Metropolitan Museum of Art

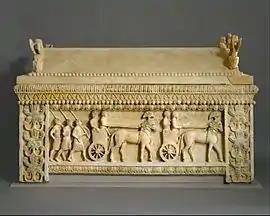
The Amathus sarcophagus, from Amathus, Cyprus, arguably the single most important object in the Cesnola Collection

The European Sculpture and Decorative Arts collection is one of the largest departments at the Met, holding in excess of 50,000 separate pieces from the 15th through the early 20th centuries. Although the collection is particularly concentrated in Renaissance sculpture—much of which can be seen "in situ" surrounded by contemporary furnishings and decoration—it also contains comprehensive holdings of furniture, jewelry, glass and ceramic pieces, tapestries, textiles, and timepieces and mathematical instruments. In addition to its outstanding collections of English and French furniture, visitors can enter dozens of completely furnished period rooms, transplanted in their entirety into the Met's galleries. The collection even includes an entire 16th-century patio from the Spanish castle of Vélez Blanco, reconstructed in a two-story gallery, and the intarsia "studiolo" from the ducal palace at Gubbio. Sculptural highlights of the sprawling department include Bernini's "Bacchanal", a cast of Rodin's "The Burghers of Calais", and several unique pieces by Houdon, including his "Bust of Voltaire" and his famous portrait of his daughter Sabine.